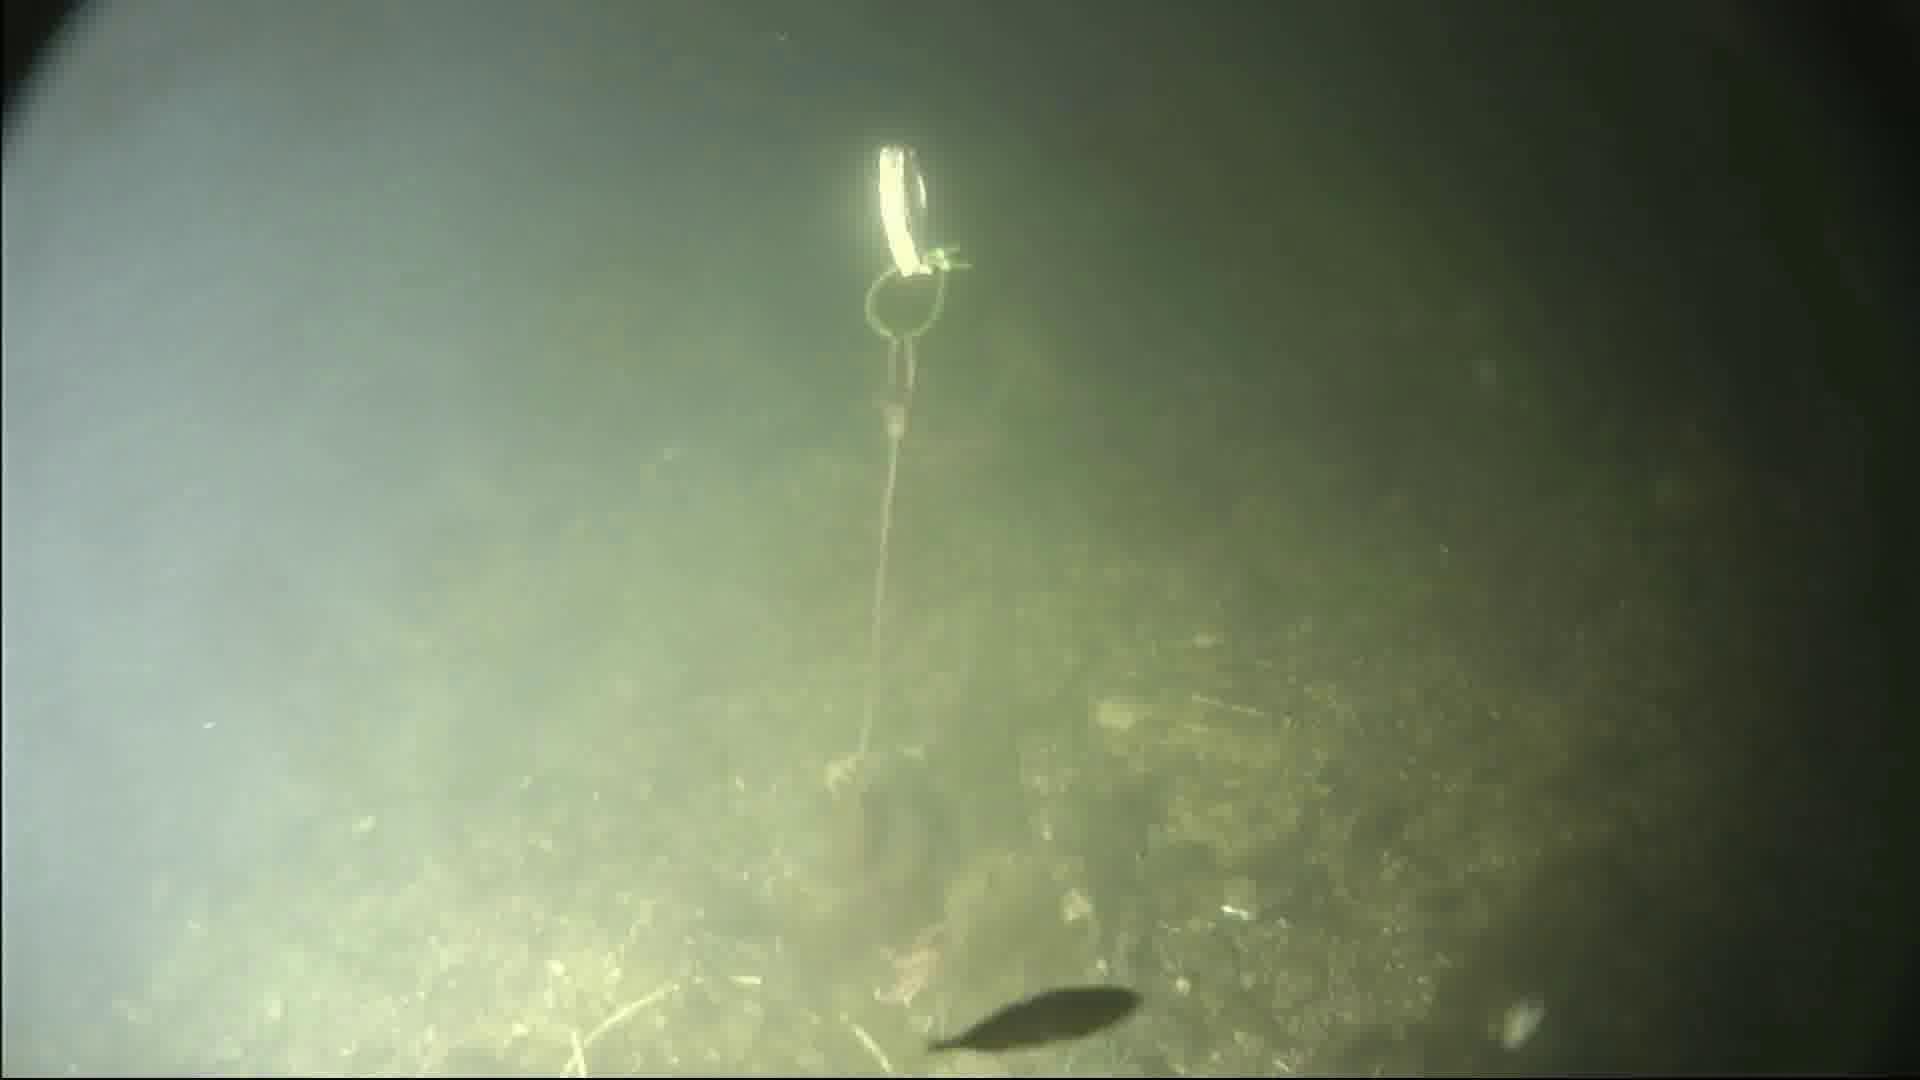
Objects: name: starfish
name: small_fish